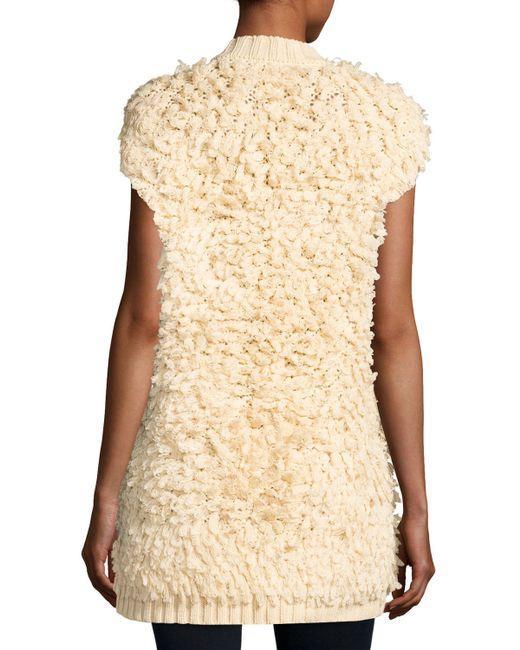
langer Wollpullover mit kurzen Ärmeln